1994 British Touring Car Championship

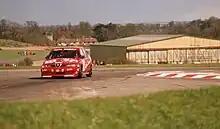
Gabriele Tarquini with Alfa Romeo 155 in Thruxton.

The 1994 Auto Trader RAC British Touring Car Championship season was the 37th British Touring Car Championship (BTCC) season.